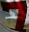
Number: 7